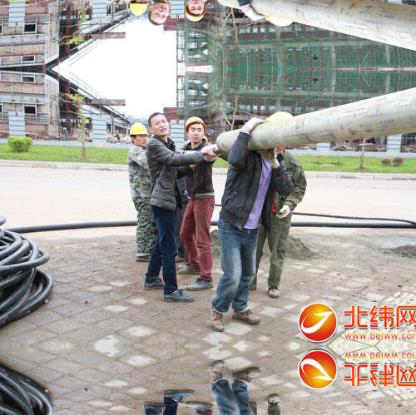
Objects in the image:
label: helmet
label: helmet
label: helmet
label: head
label: helmet
label: helmet
label: helmet
label: head